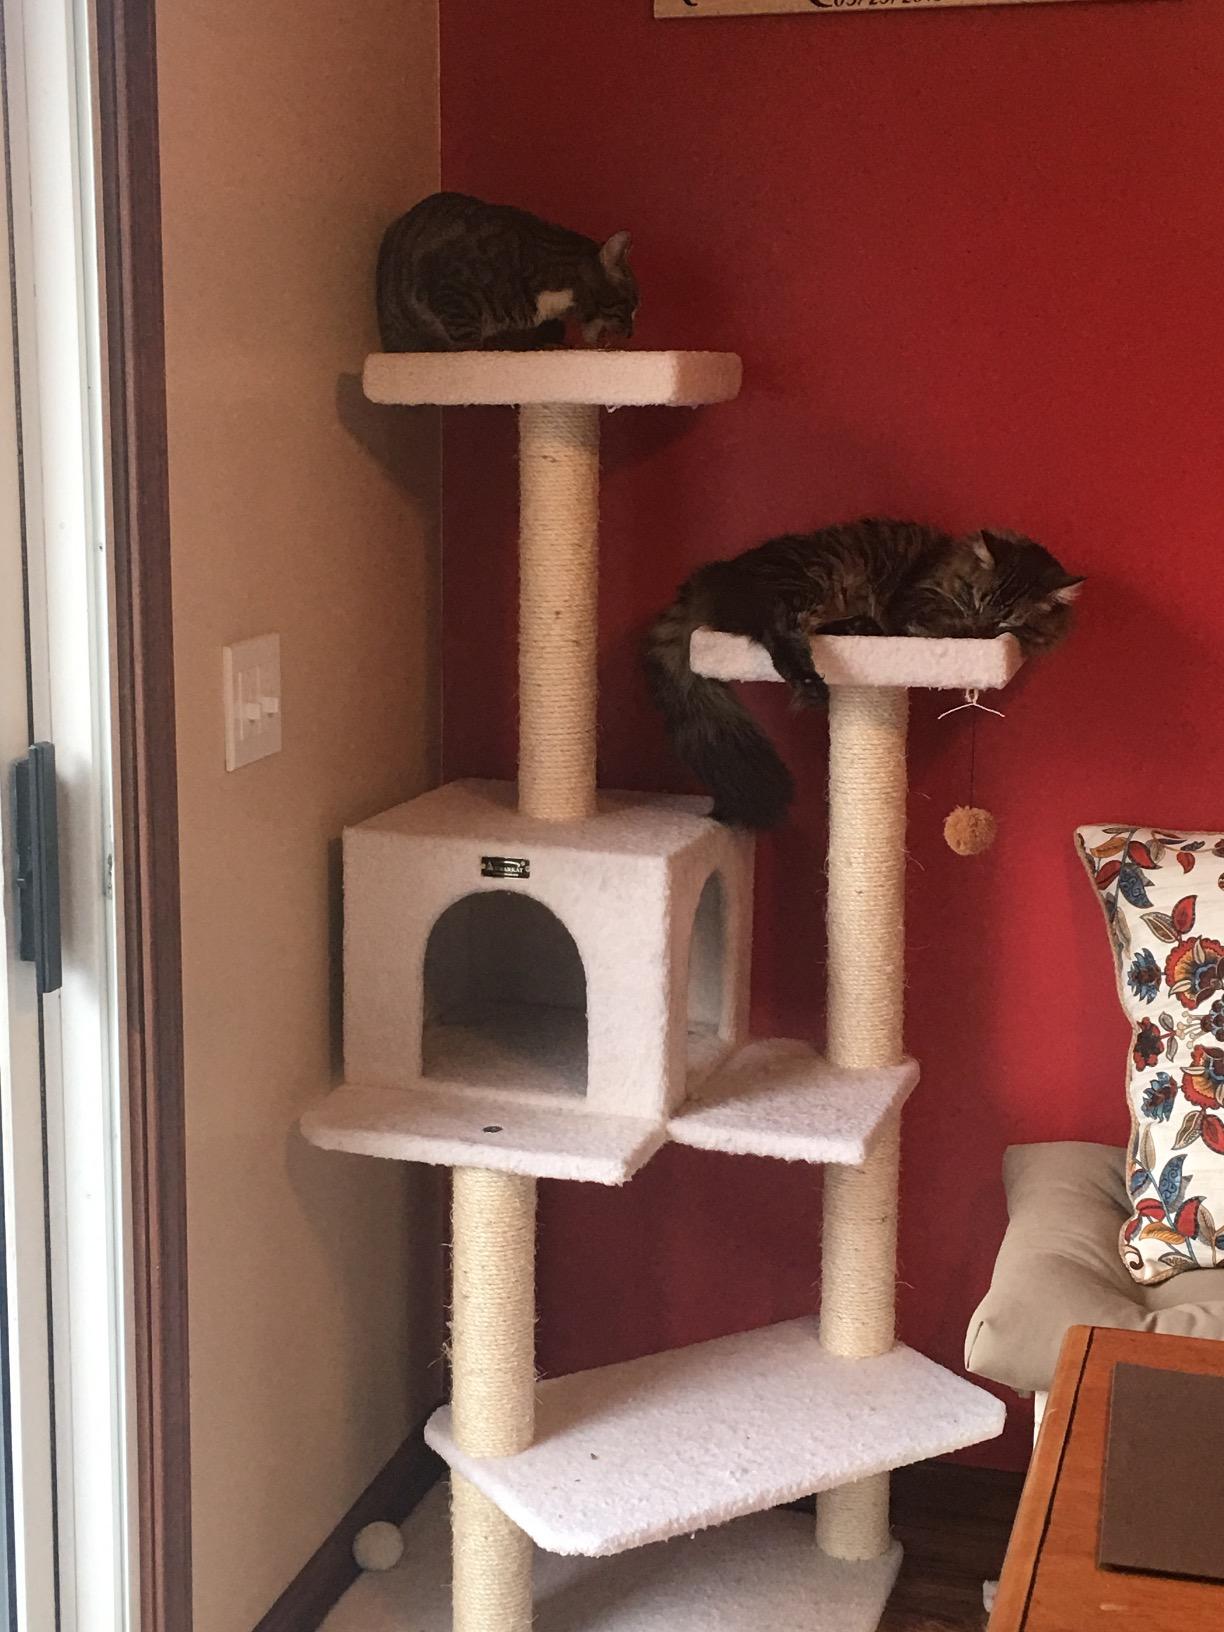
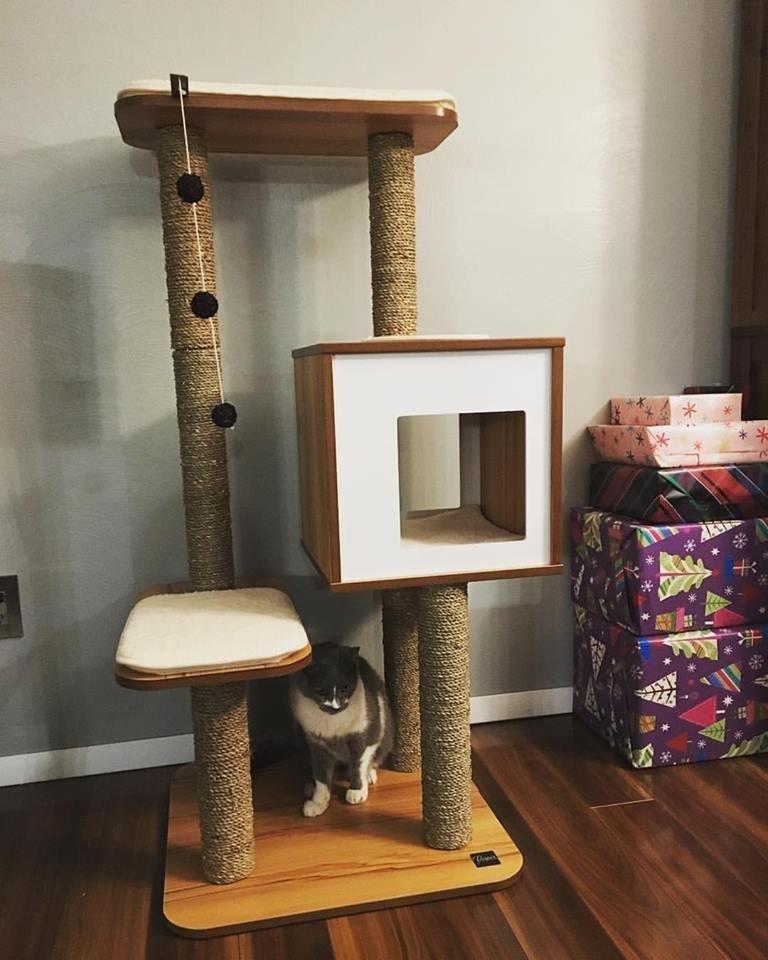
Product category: items_cat tree
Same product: no